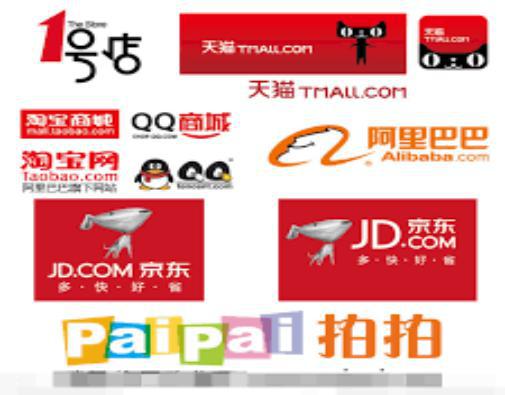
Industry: Others